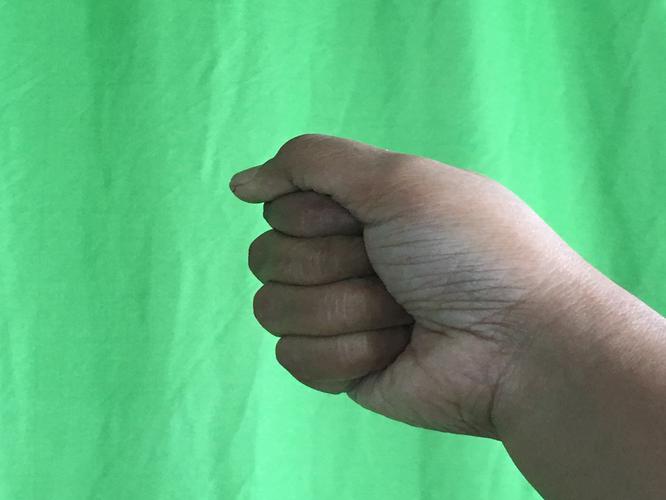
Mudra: Mushti
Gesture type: single_hand